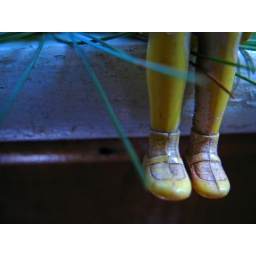
girl in yellow, shoes